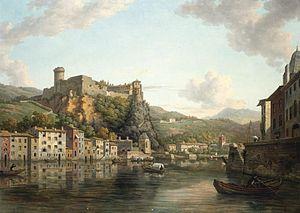
La Renaissance à Lyon concerne l'histoire de la cité lyonnaise durant la Renaissance.
Lyon est une commune française située dans le sud-est de la France, au confluent du Rhône et de la Saône. Siège du conseil de la métropole de Lyon, elle est le chef-lieu de l'arrondissement de Lyon, de la circonscription départementale du Rhône et de la région Auvergne-Rhône-Alpes. Ses habitants sont appelés les Lyonnais.